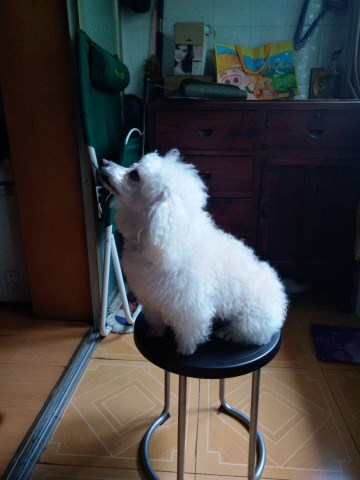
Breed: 7449-n000128-teddy